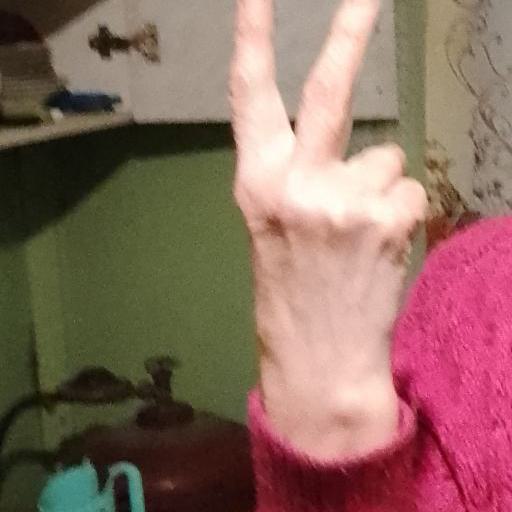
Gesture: peace_inverted